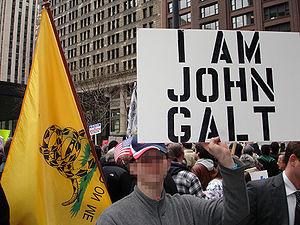
John Galt est un personnage du roman d'Ayn Rand intitulé La Grève. Bien qu'il n'apparaisse pas avant le dernier tiers du livre, il est le sujet de la question souvent posée « Qui est John Galt ? », laquelle ouvre et rythme le roman, ainsi que de la quête en vue d'en découvrir la réponse.